Rosacea

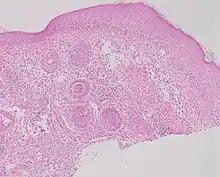
Micrograph showing rosacea as enlarged, dilated capillaries and venules located in the upper dermis, angulated telangiectasias, perivascular and perifollicular lymphocytic infiltration, and superficial dermal edema

The type of rosacea that a person has will indicate the choice of treatment. Mild cases are often not treated at all, or are simply covered up with normal cosmetics.